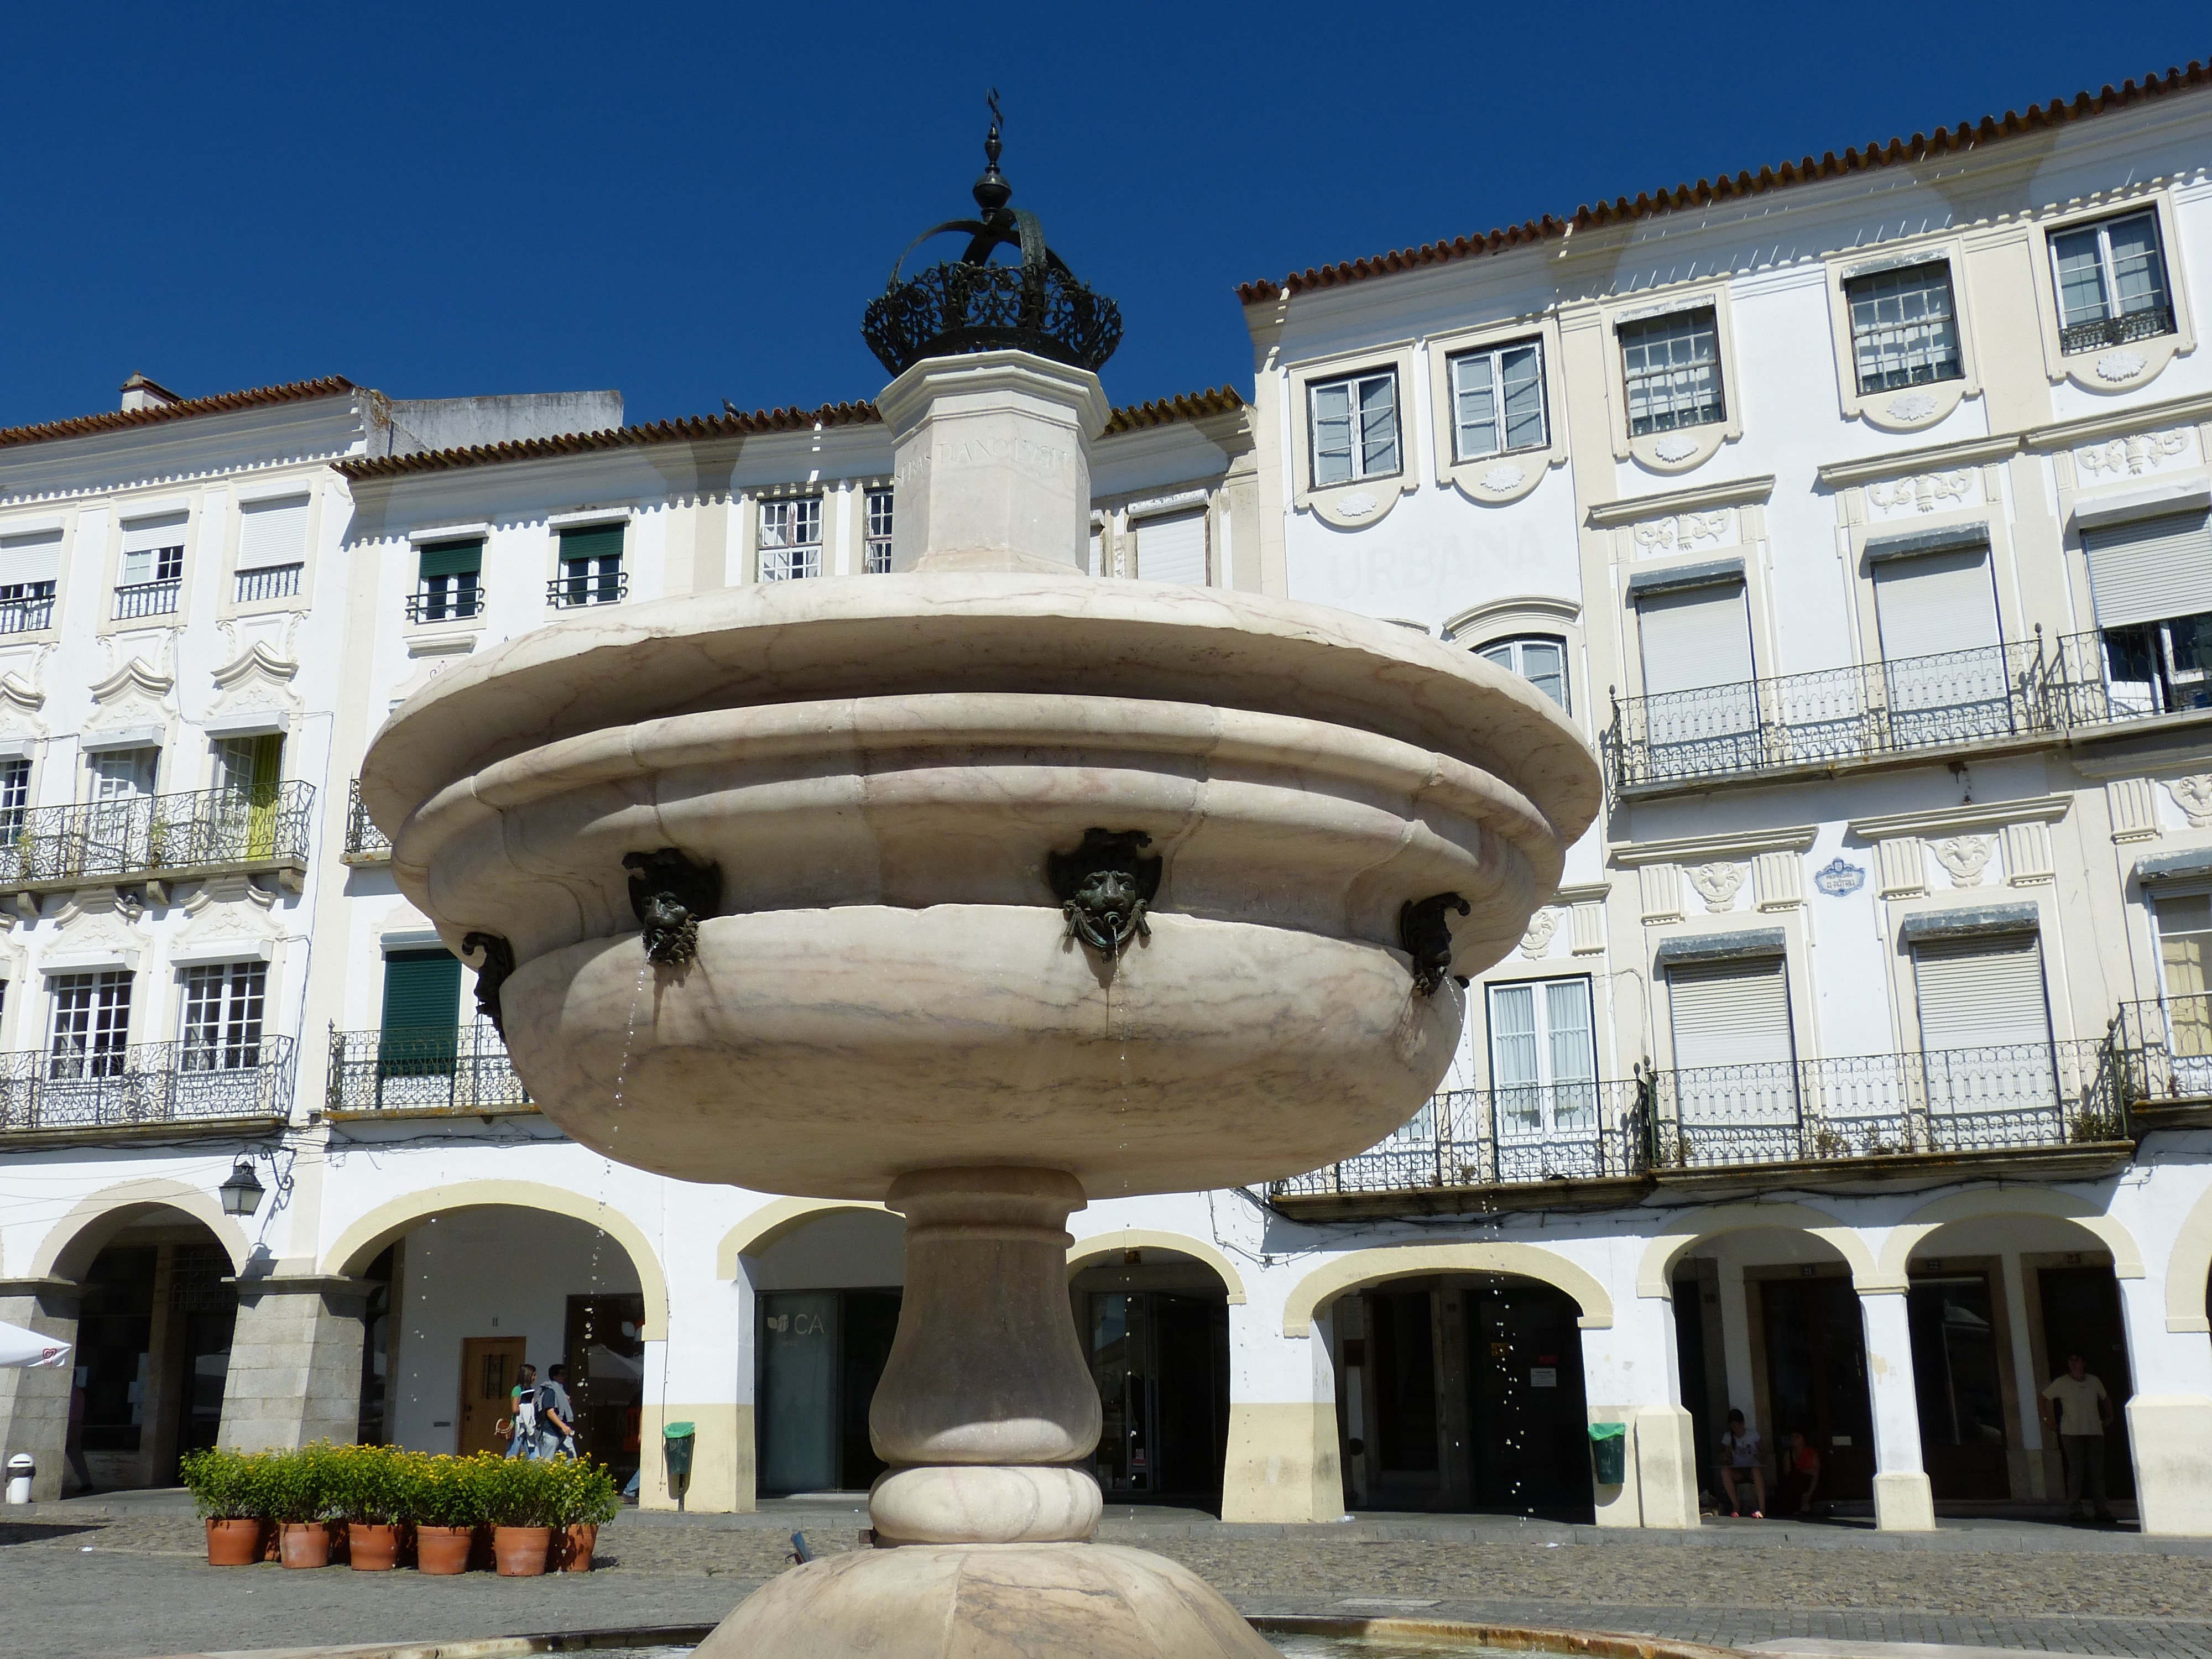
architecture, building, palace, balcony, arch, space, plaza, landmark, facade, market, crown, old town, fountain, portugal, town square, arcade, tourist attraction, estate, arcades, evora